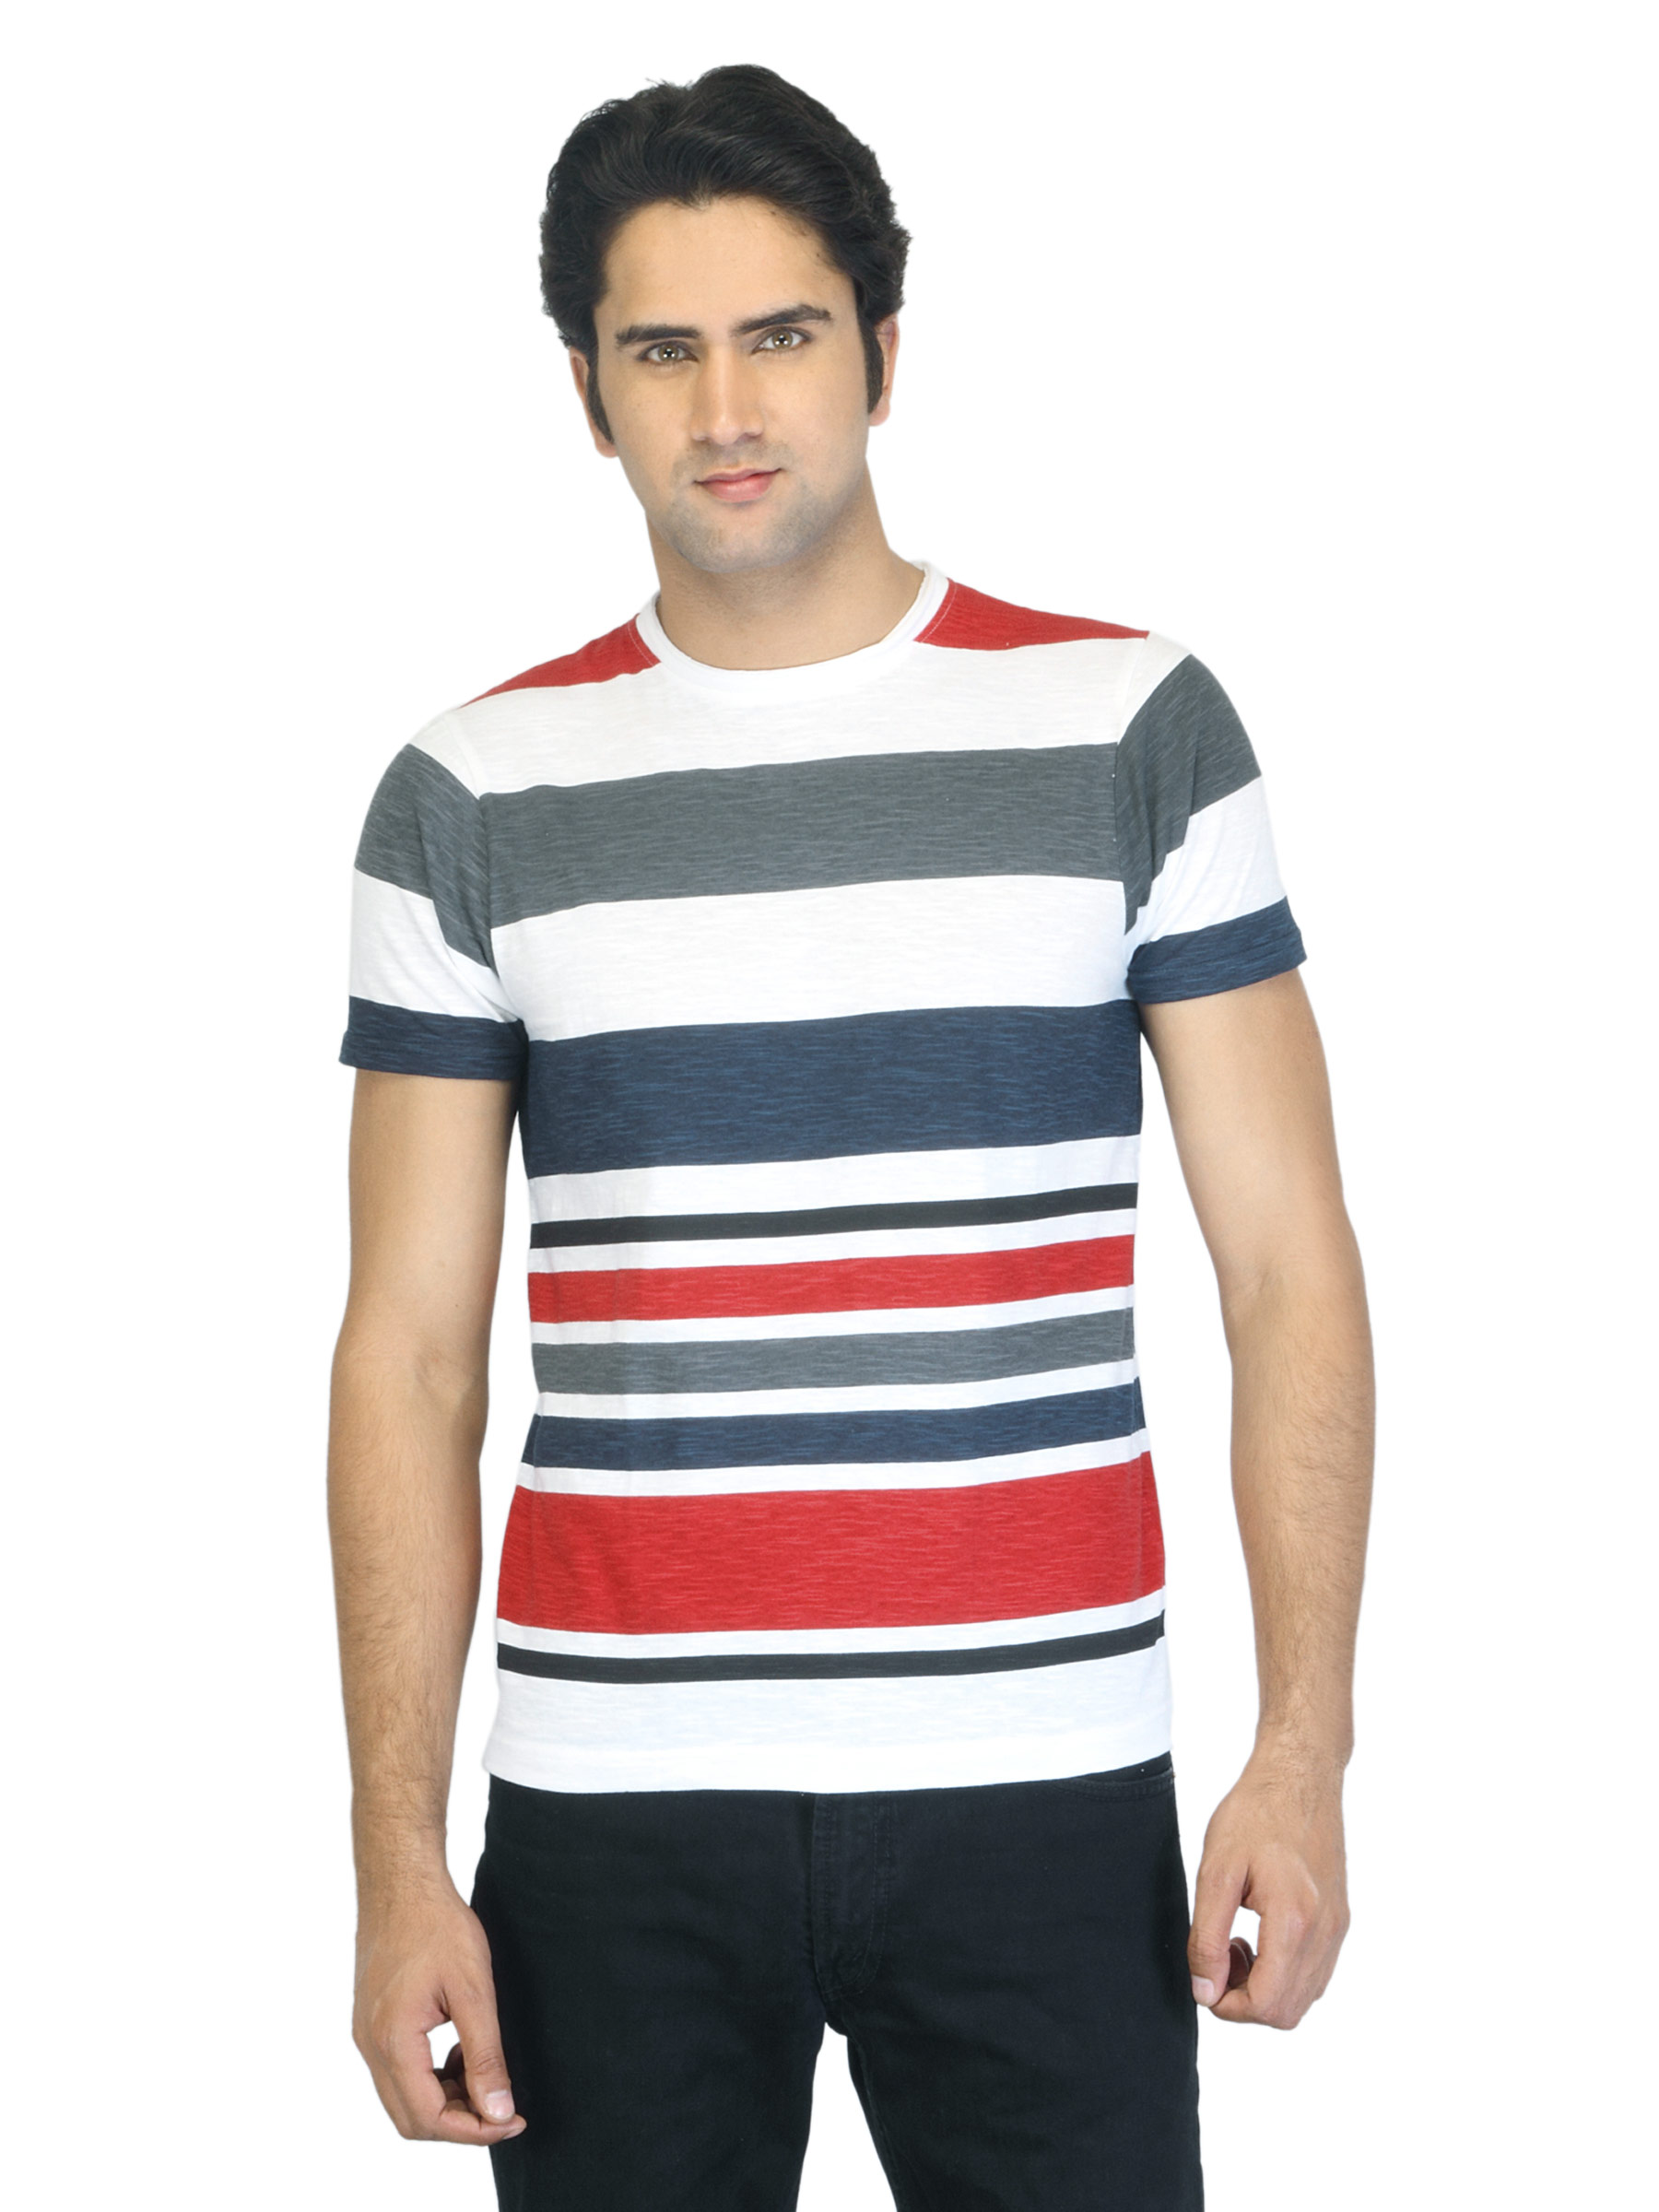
Probase Men Striped Grey T-shirt
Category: Apparel / Topwear / Tshirts
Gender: Men
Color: Grey
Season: Summer 2012
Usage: Casual